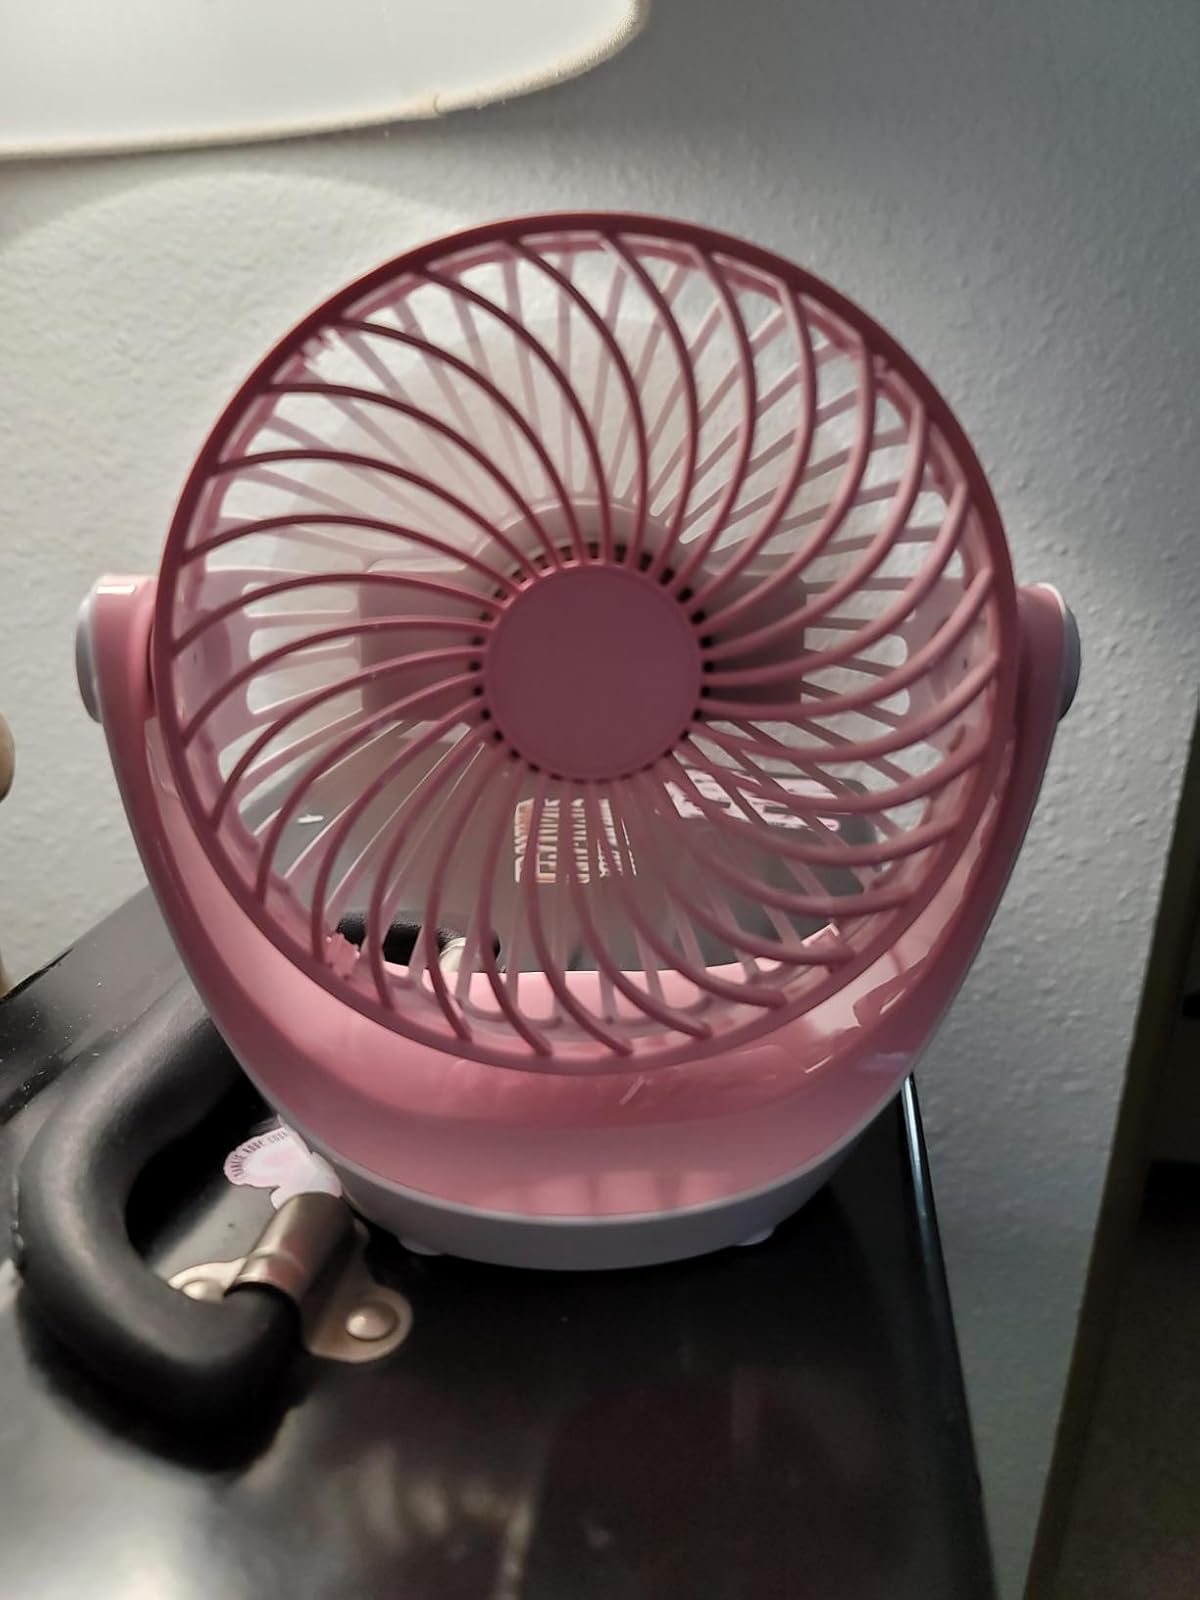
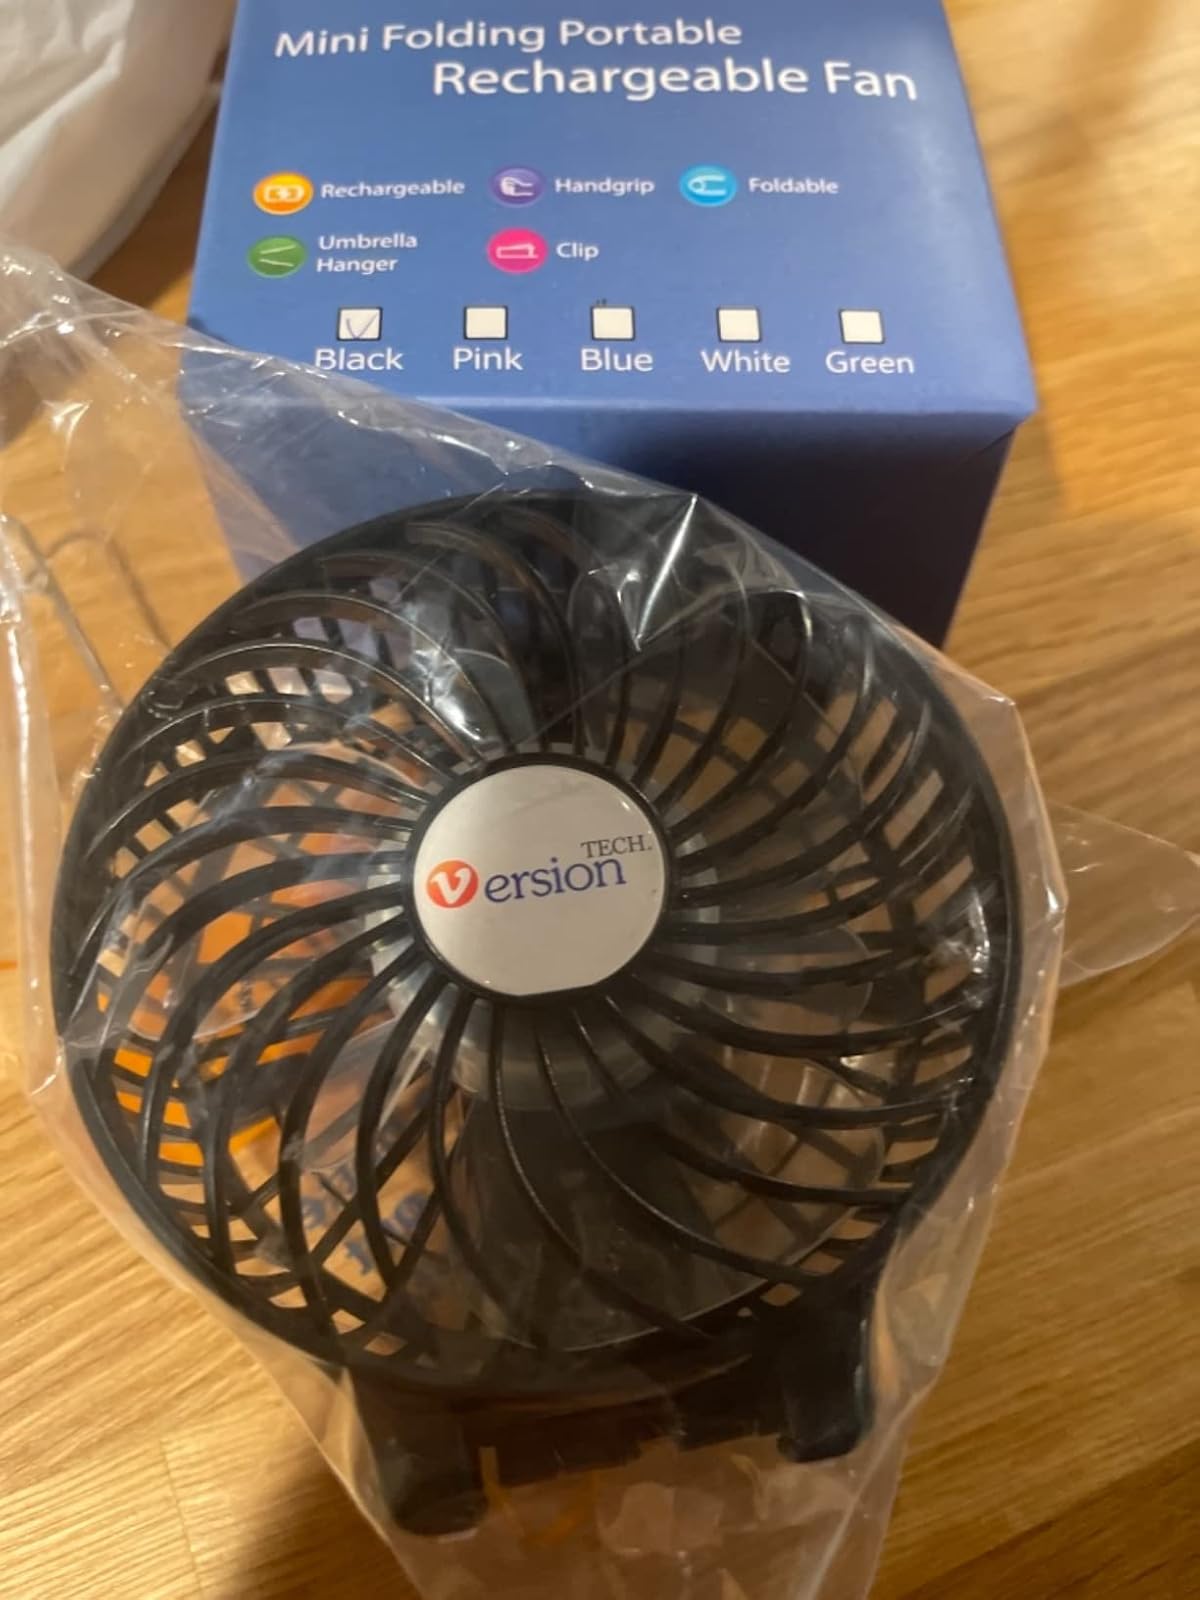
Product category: fan
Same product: no